Fred Nidd

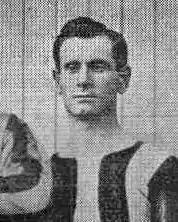
Nidd with Brentford in 1902.

George Frederick Nidd (9 January 1870 – September 1956) was an English professional footballer, who played for a large number of clubs in the Football League and Southern League in the late 19th and early 20th centuries. His primary position was full back, but he had spells in goal for Grimsby Town and Watford.